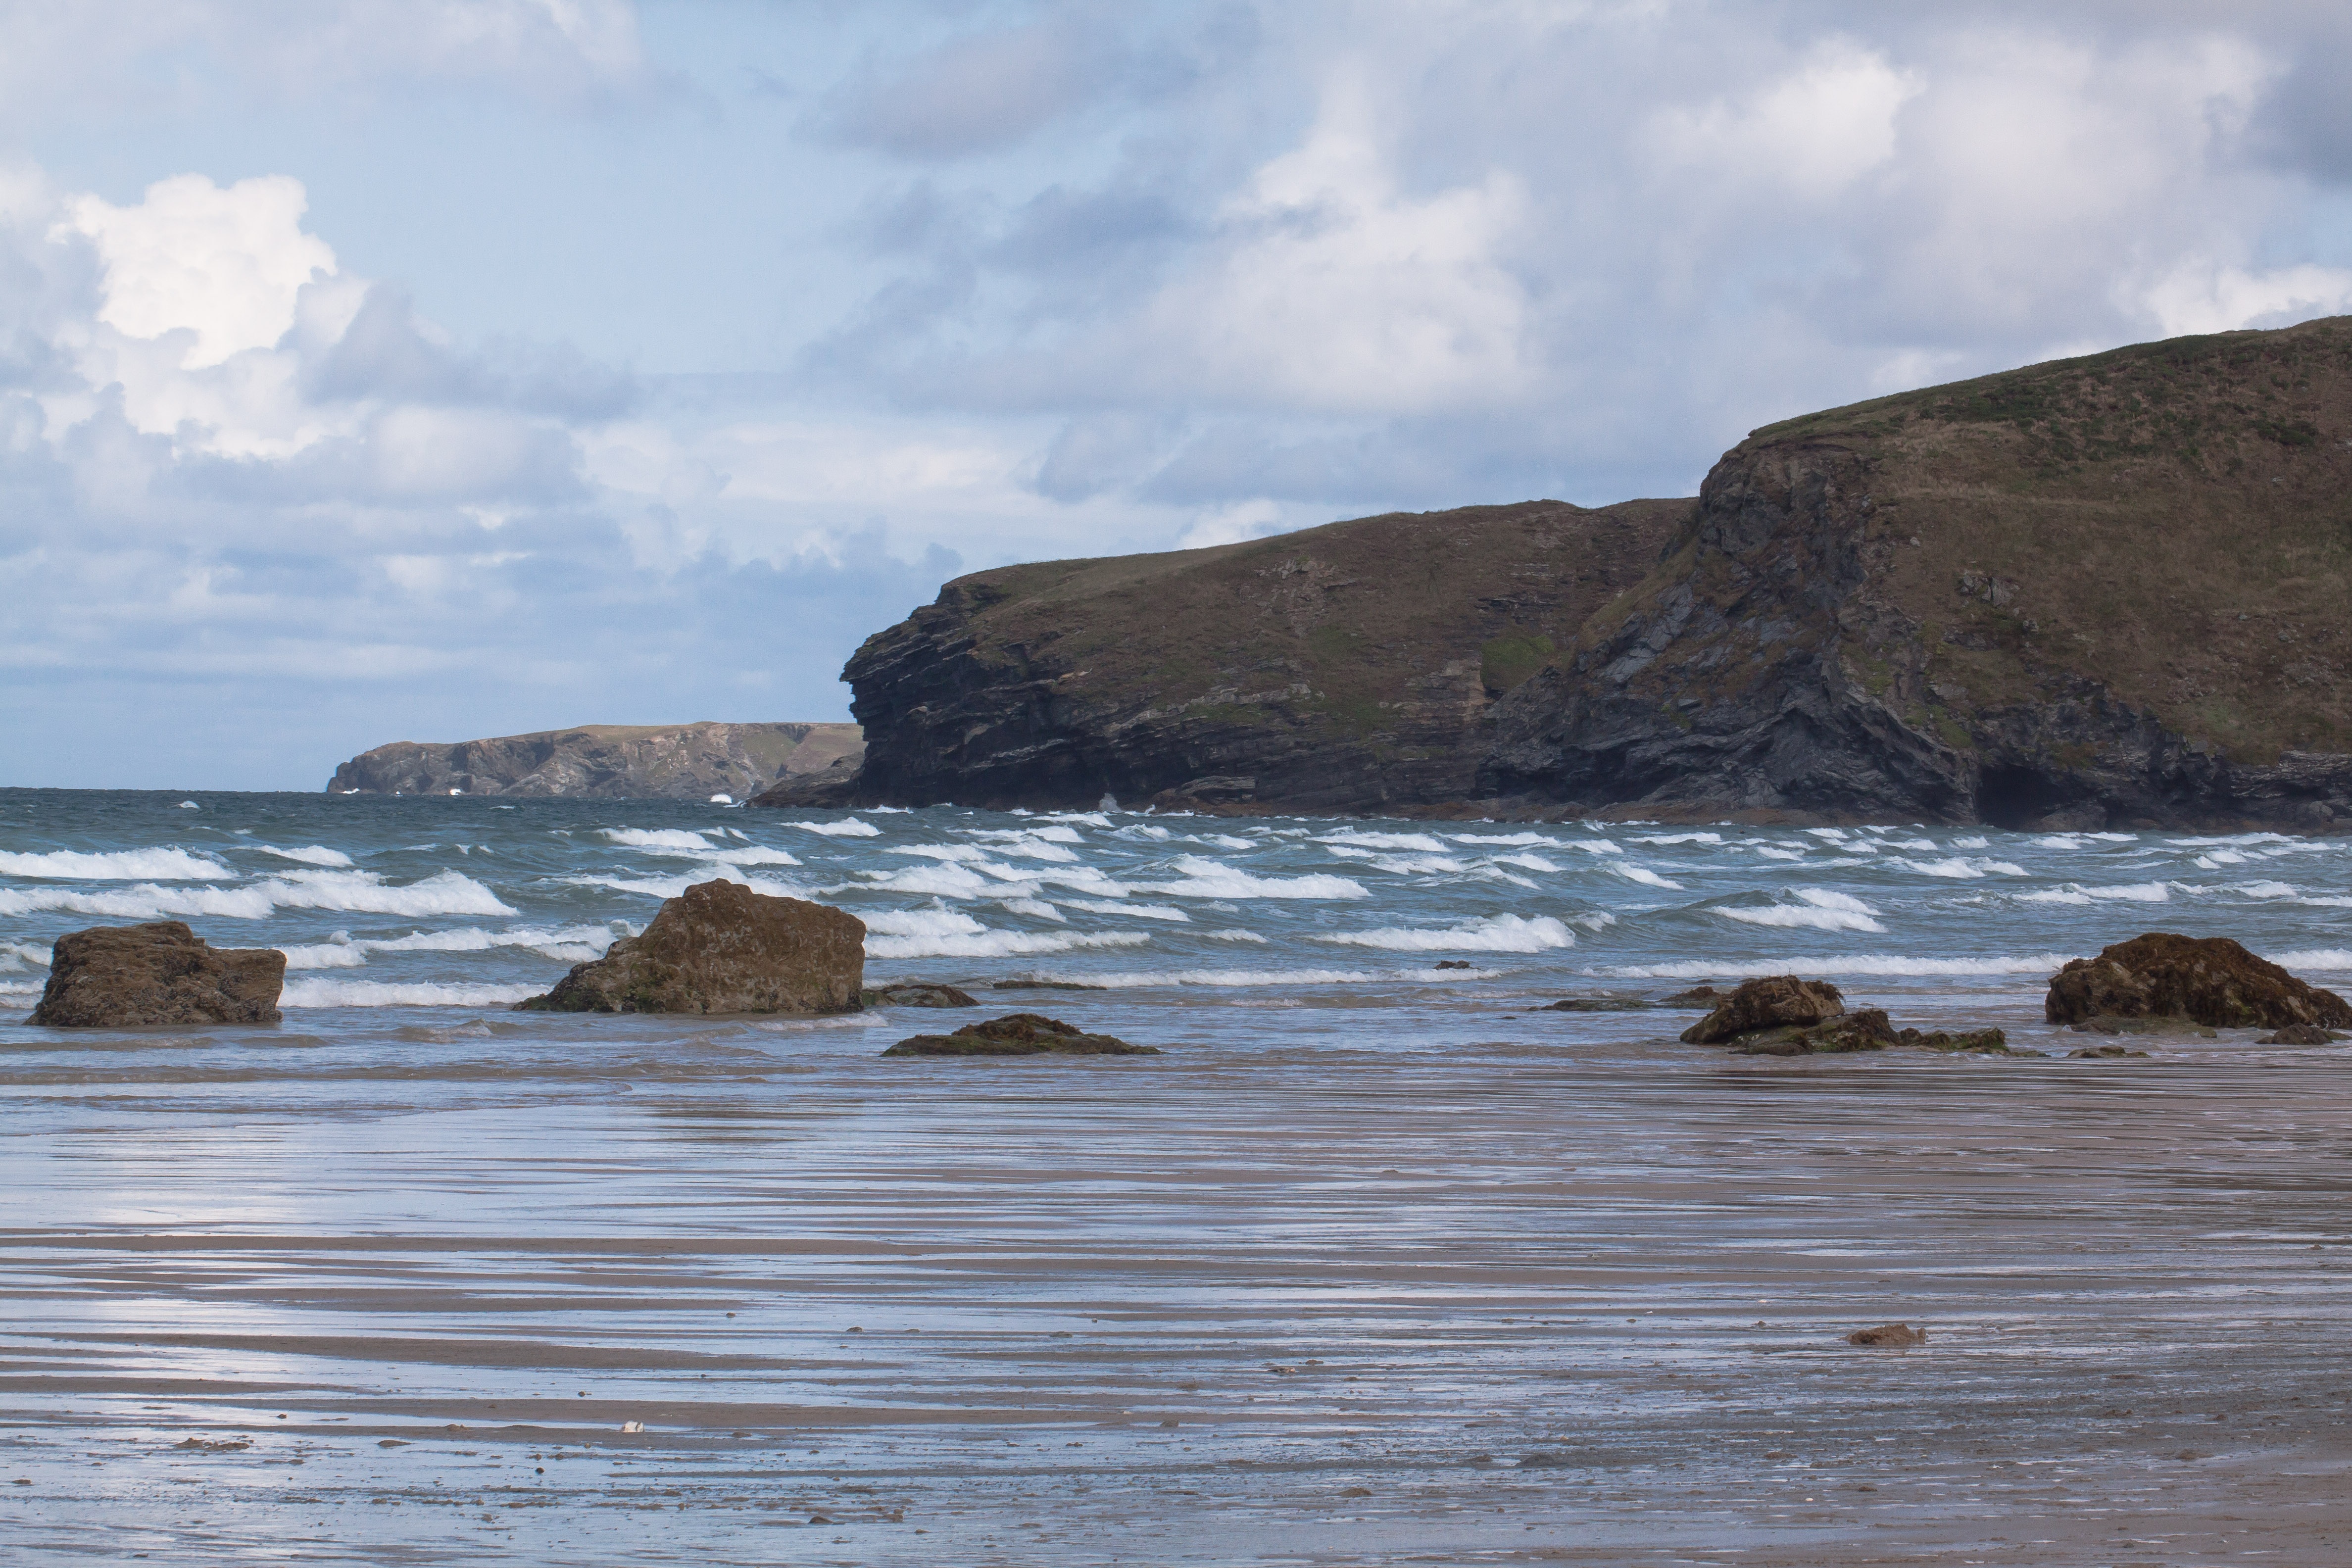
beach, landscape, sea, coast, water, nature, sand, rock, ocean, cloud, sky, shore, wave, lake, cliff, surf, cove, spray, bay, steep, terrain, material, body of water, clouds, cliffs, atlantic, loch, idyll, rocky coast, cape, landform, wind wave